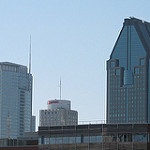
Label: buildings